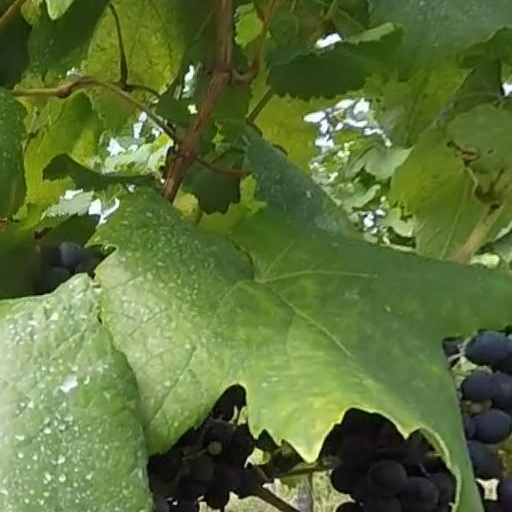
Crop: grape